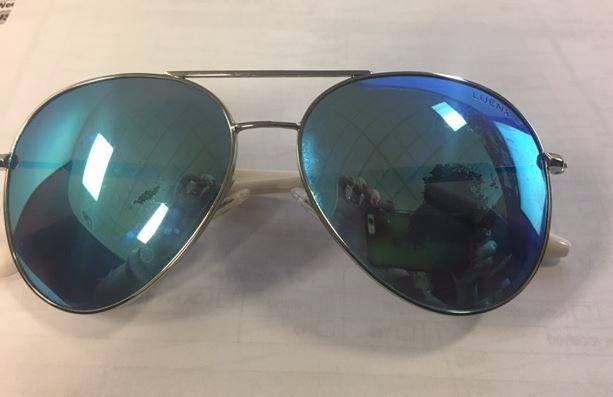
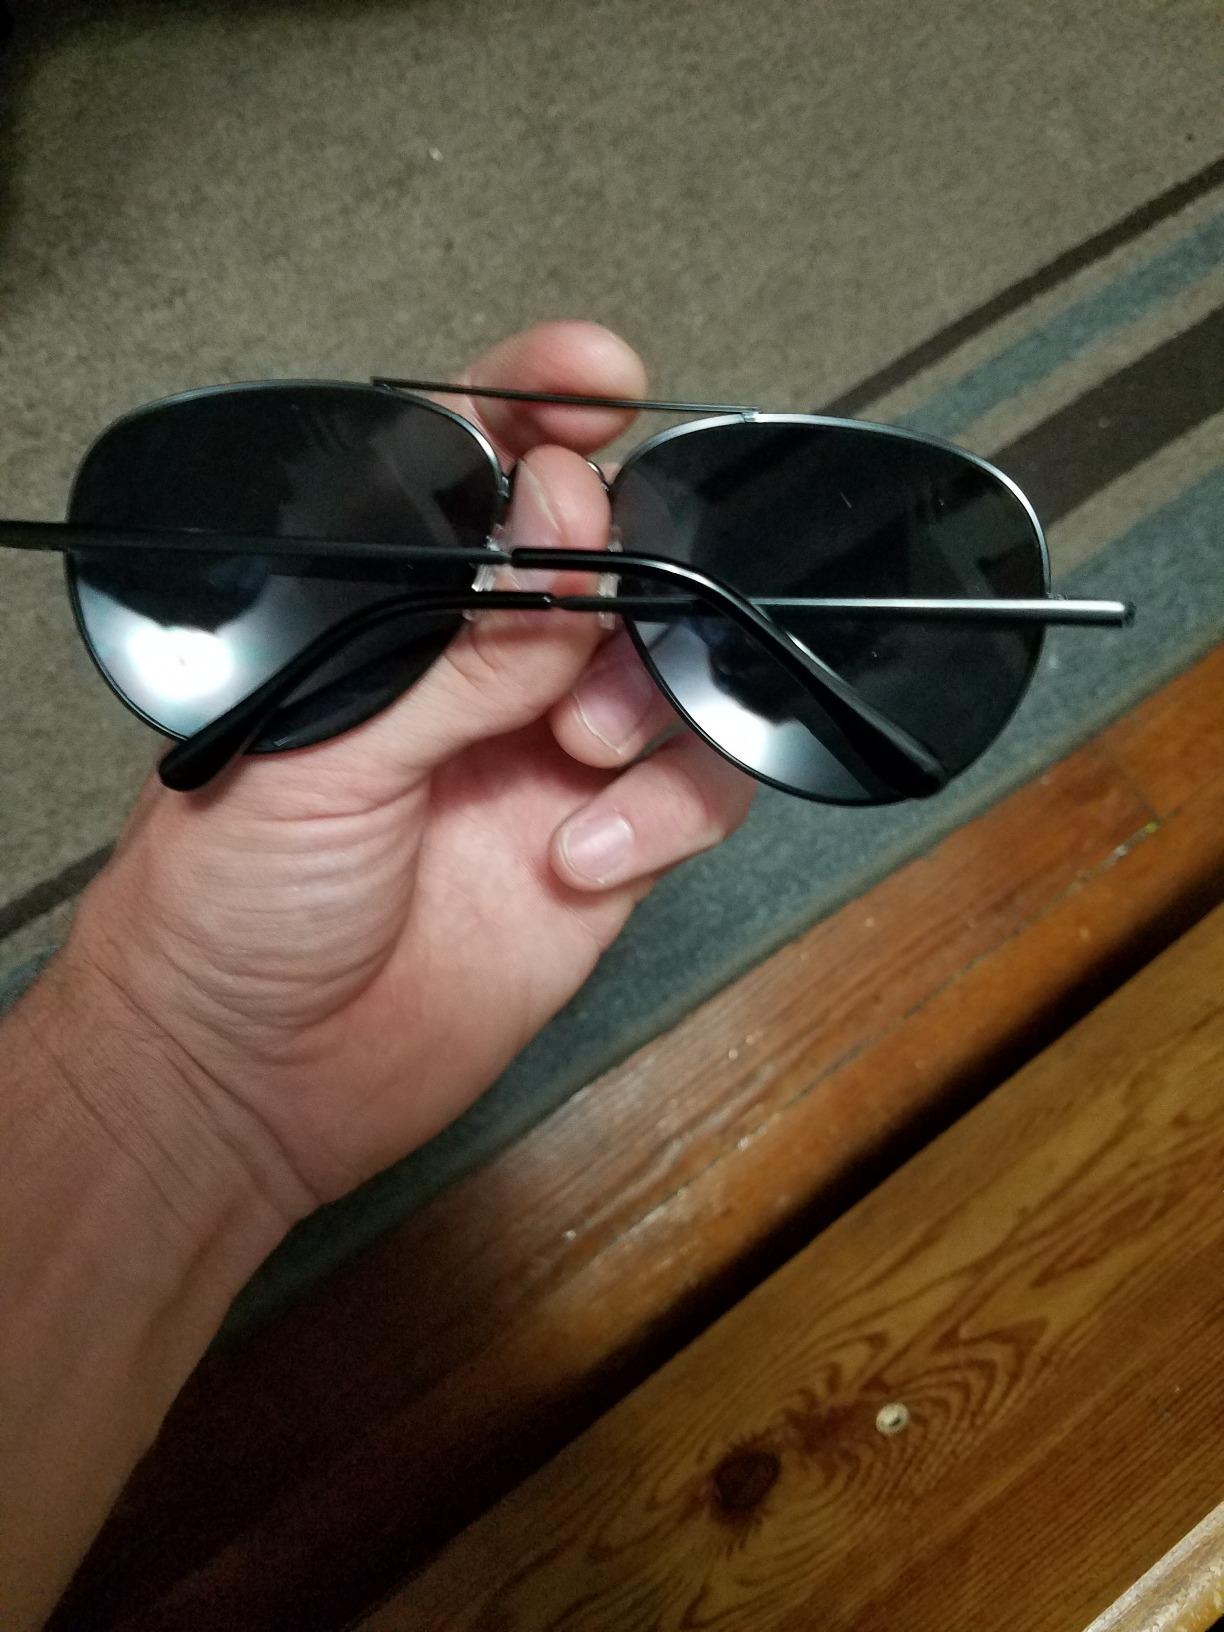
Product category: accessories_sunglasses
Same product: no